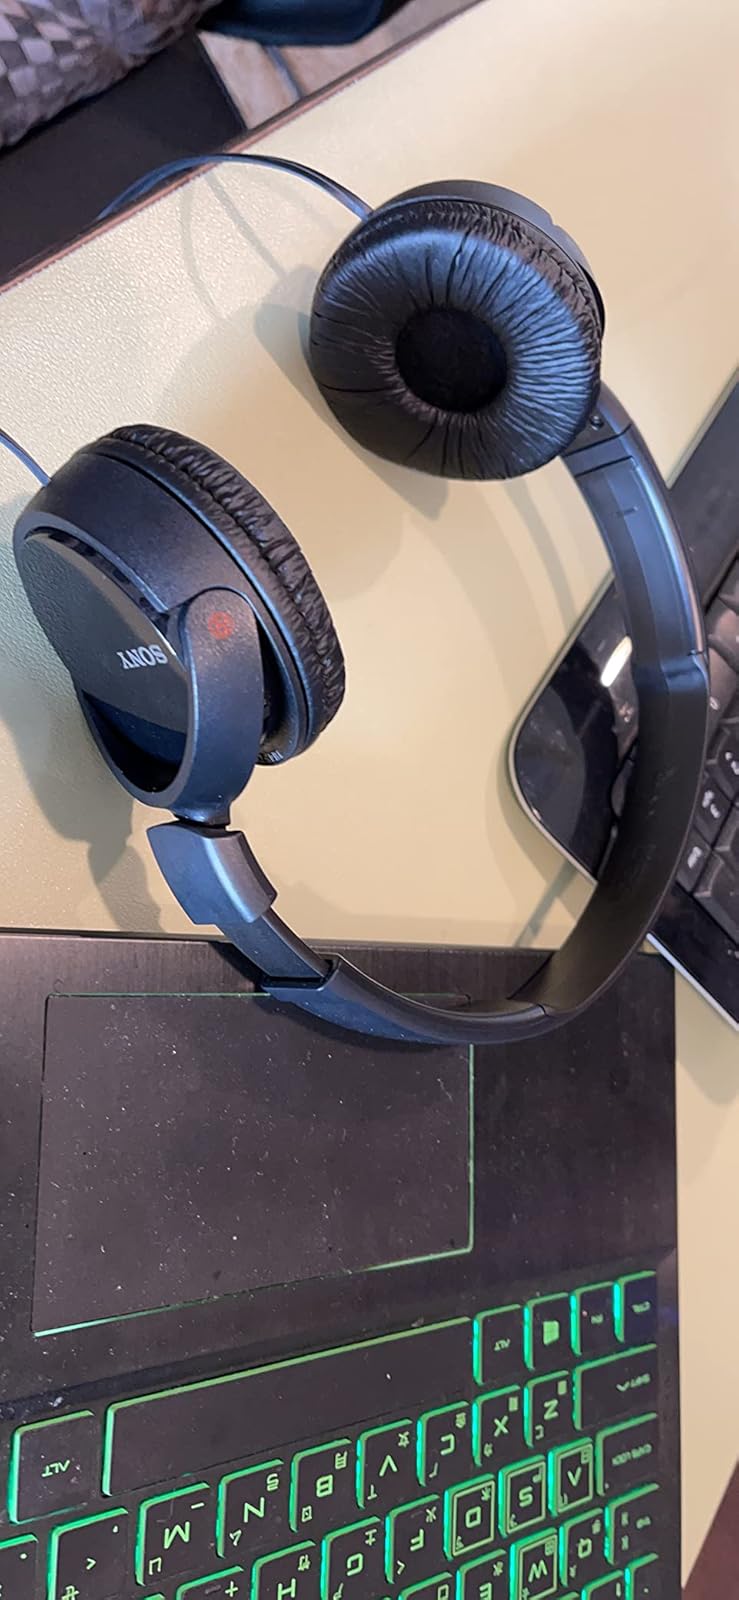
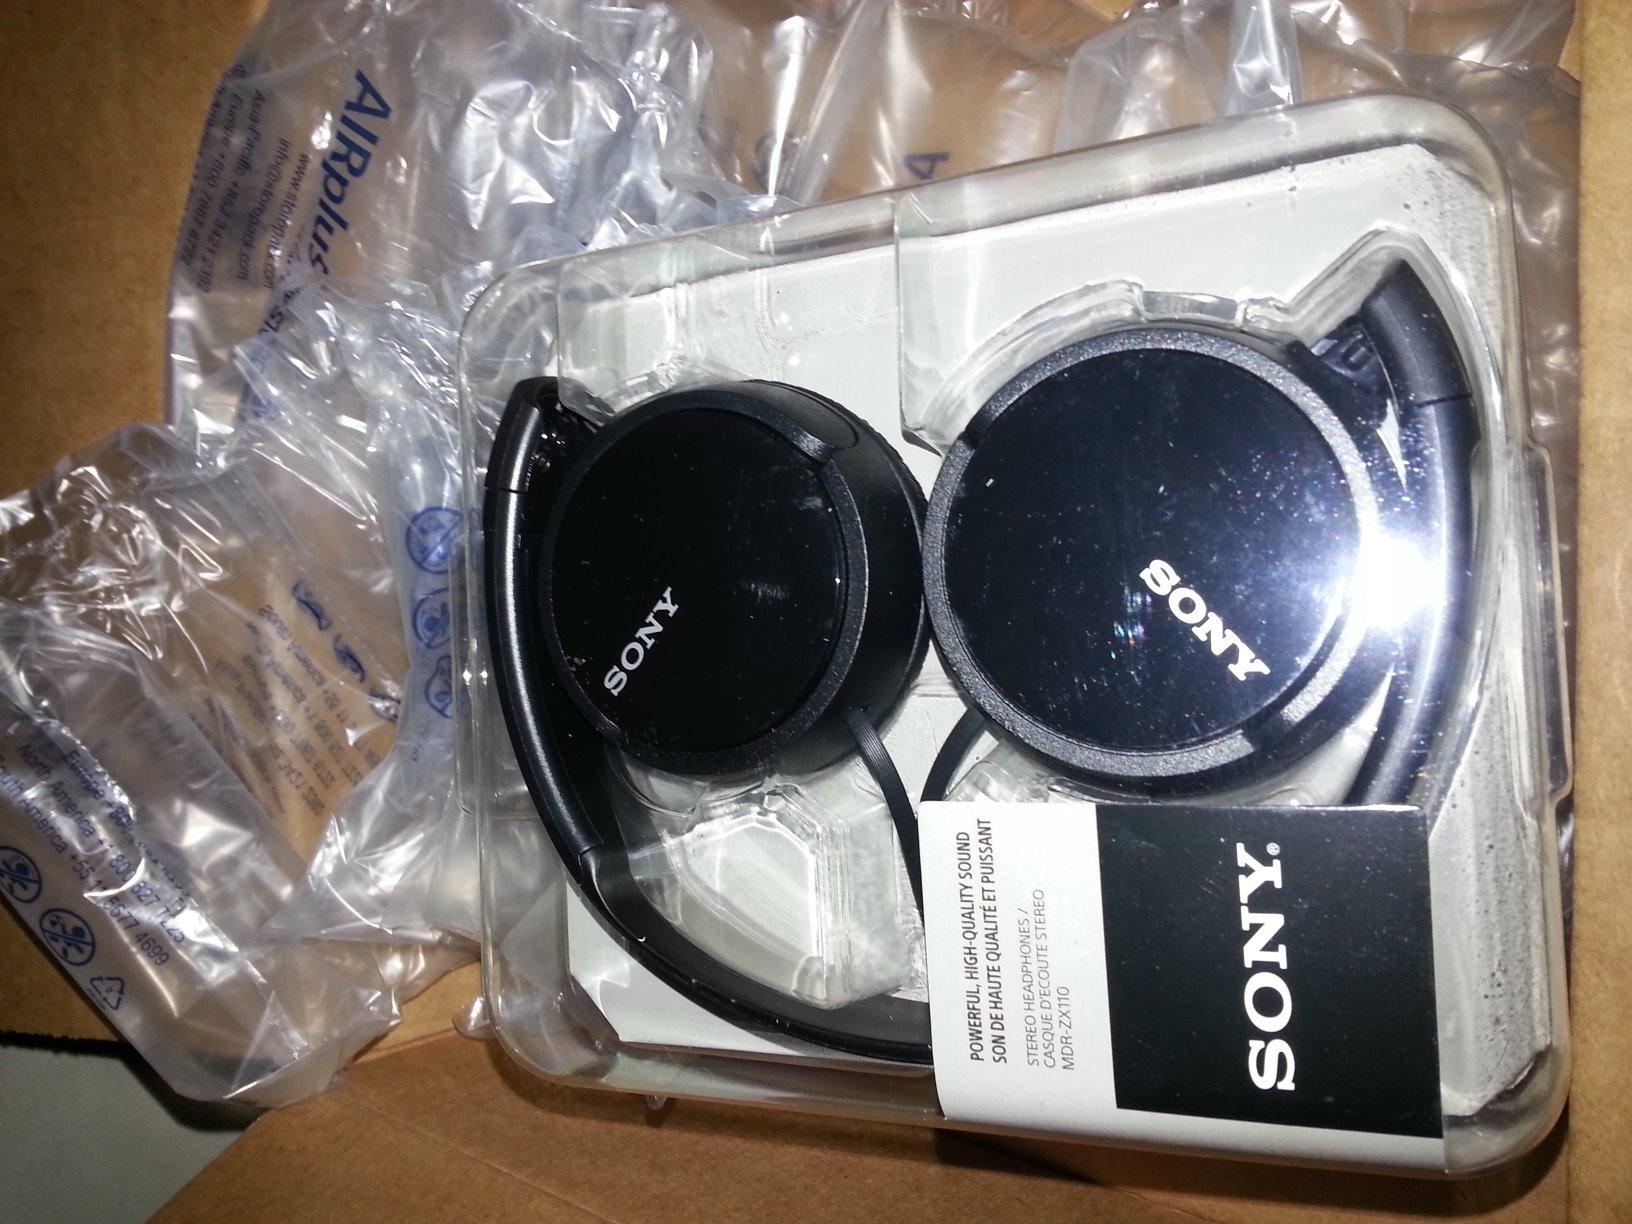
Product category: headphones
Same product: yes